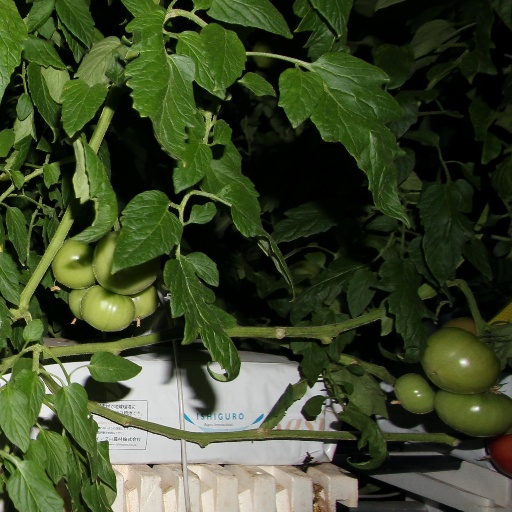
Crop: tomato